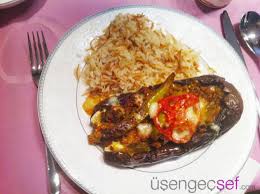
Yemek: karniyarik